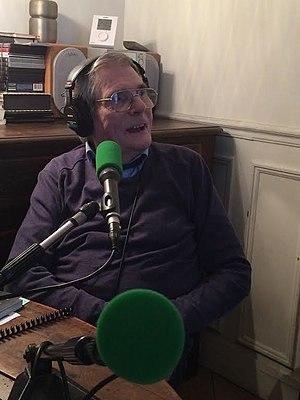
Jean-Christophe Averty interviewé par Noël Herpe, fin mars 2015.
Cet article intitulé 2017 en radio en France est une synthèse de l'actualité du média radio en France pour l'année 2017.
Jean-Christophe Averty, né le 6 août 1928 à Paris et mort le 4 mars 2017 à Beaumont-sur-Oise, est un animateur et réalisateur de radio et de télévision français.